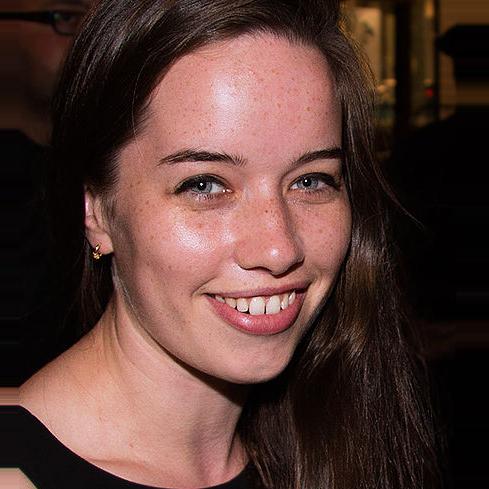
Age: 24